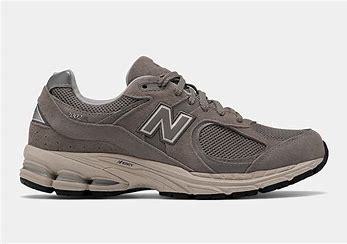
Brand: New
Model: Balance 2002R